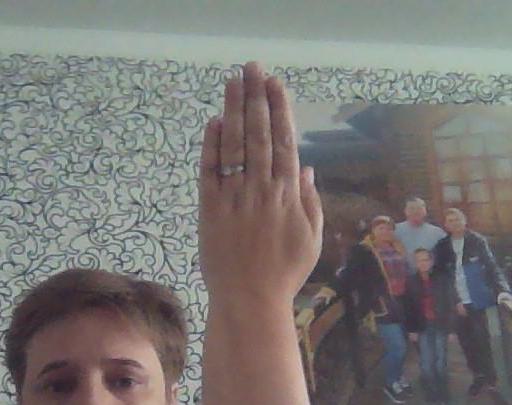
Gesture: stop_inverted